Roger Brown (basketball, born 1950)

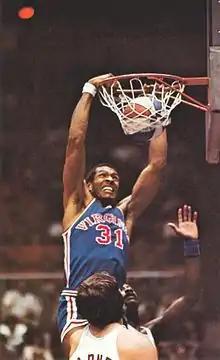

Walter Roger Brown (February 23, 1950 – October 18, 2023) was an American National Basketball Association (NBA) and American Basketball Association (ABA) basketball player.